Jean-Claude Ameisen

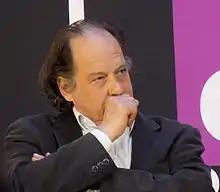
Jean Claude Ameisen in 2015.

Jean Claude Ameisen (born 22 December 1951) is a French doctor, immunologist and researcher in biology. He is Director of the Center for Life Studies of the Paris Institute of Humanities, Paris Diderot University and President of the National Consultative Ethics Committee (2012–2016).